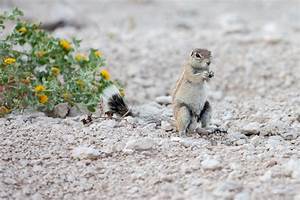
Label: scoiattolo